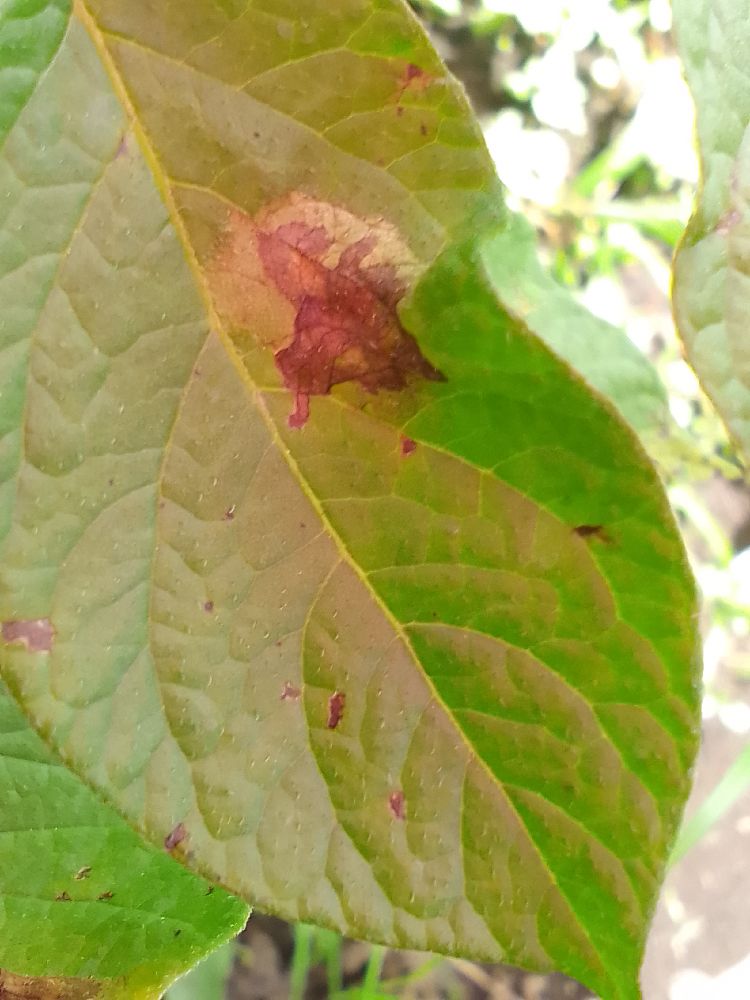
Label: Late blight